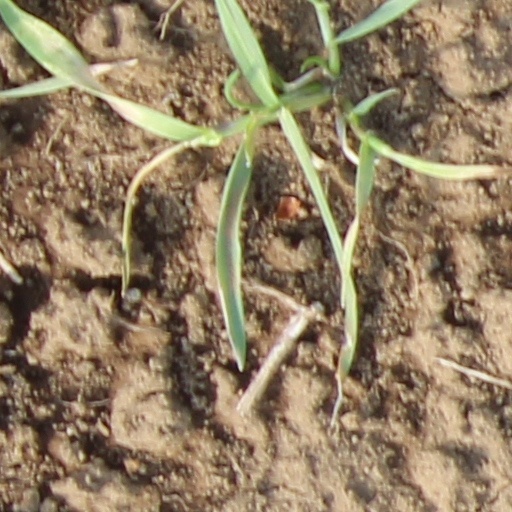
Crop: wheat